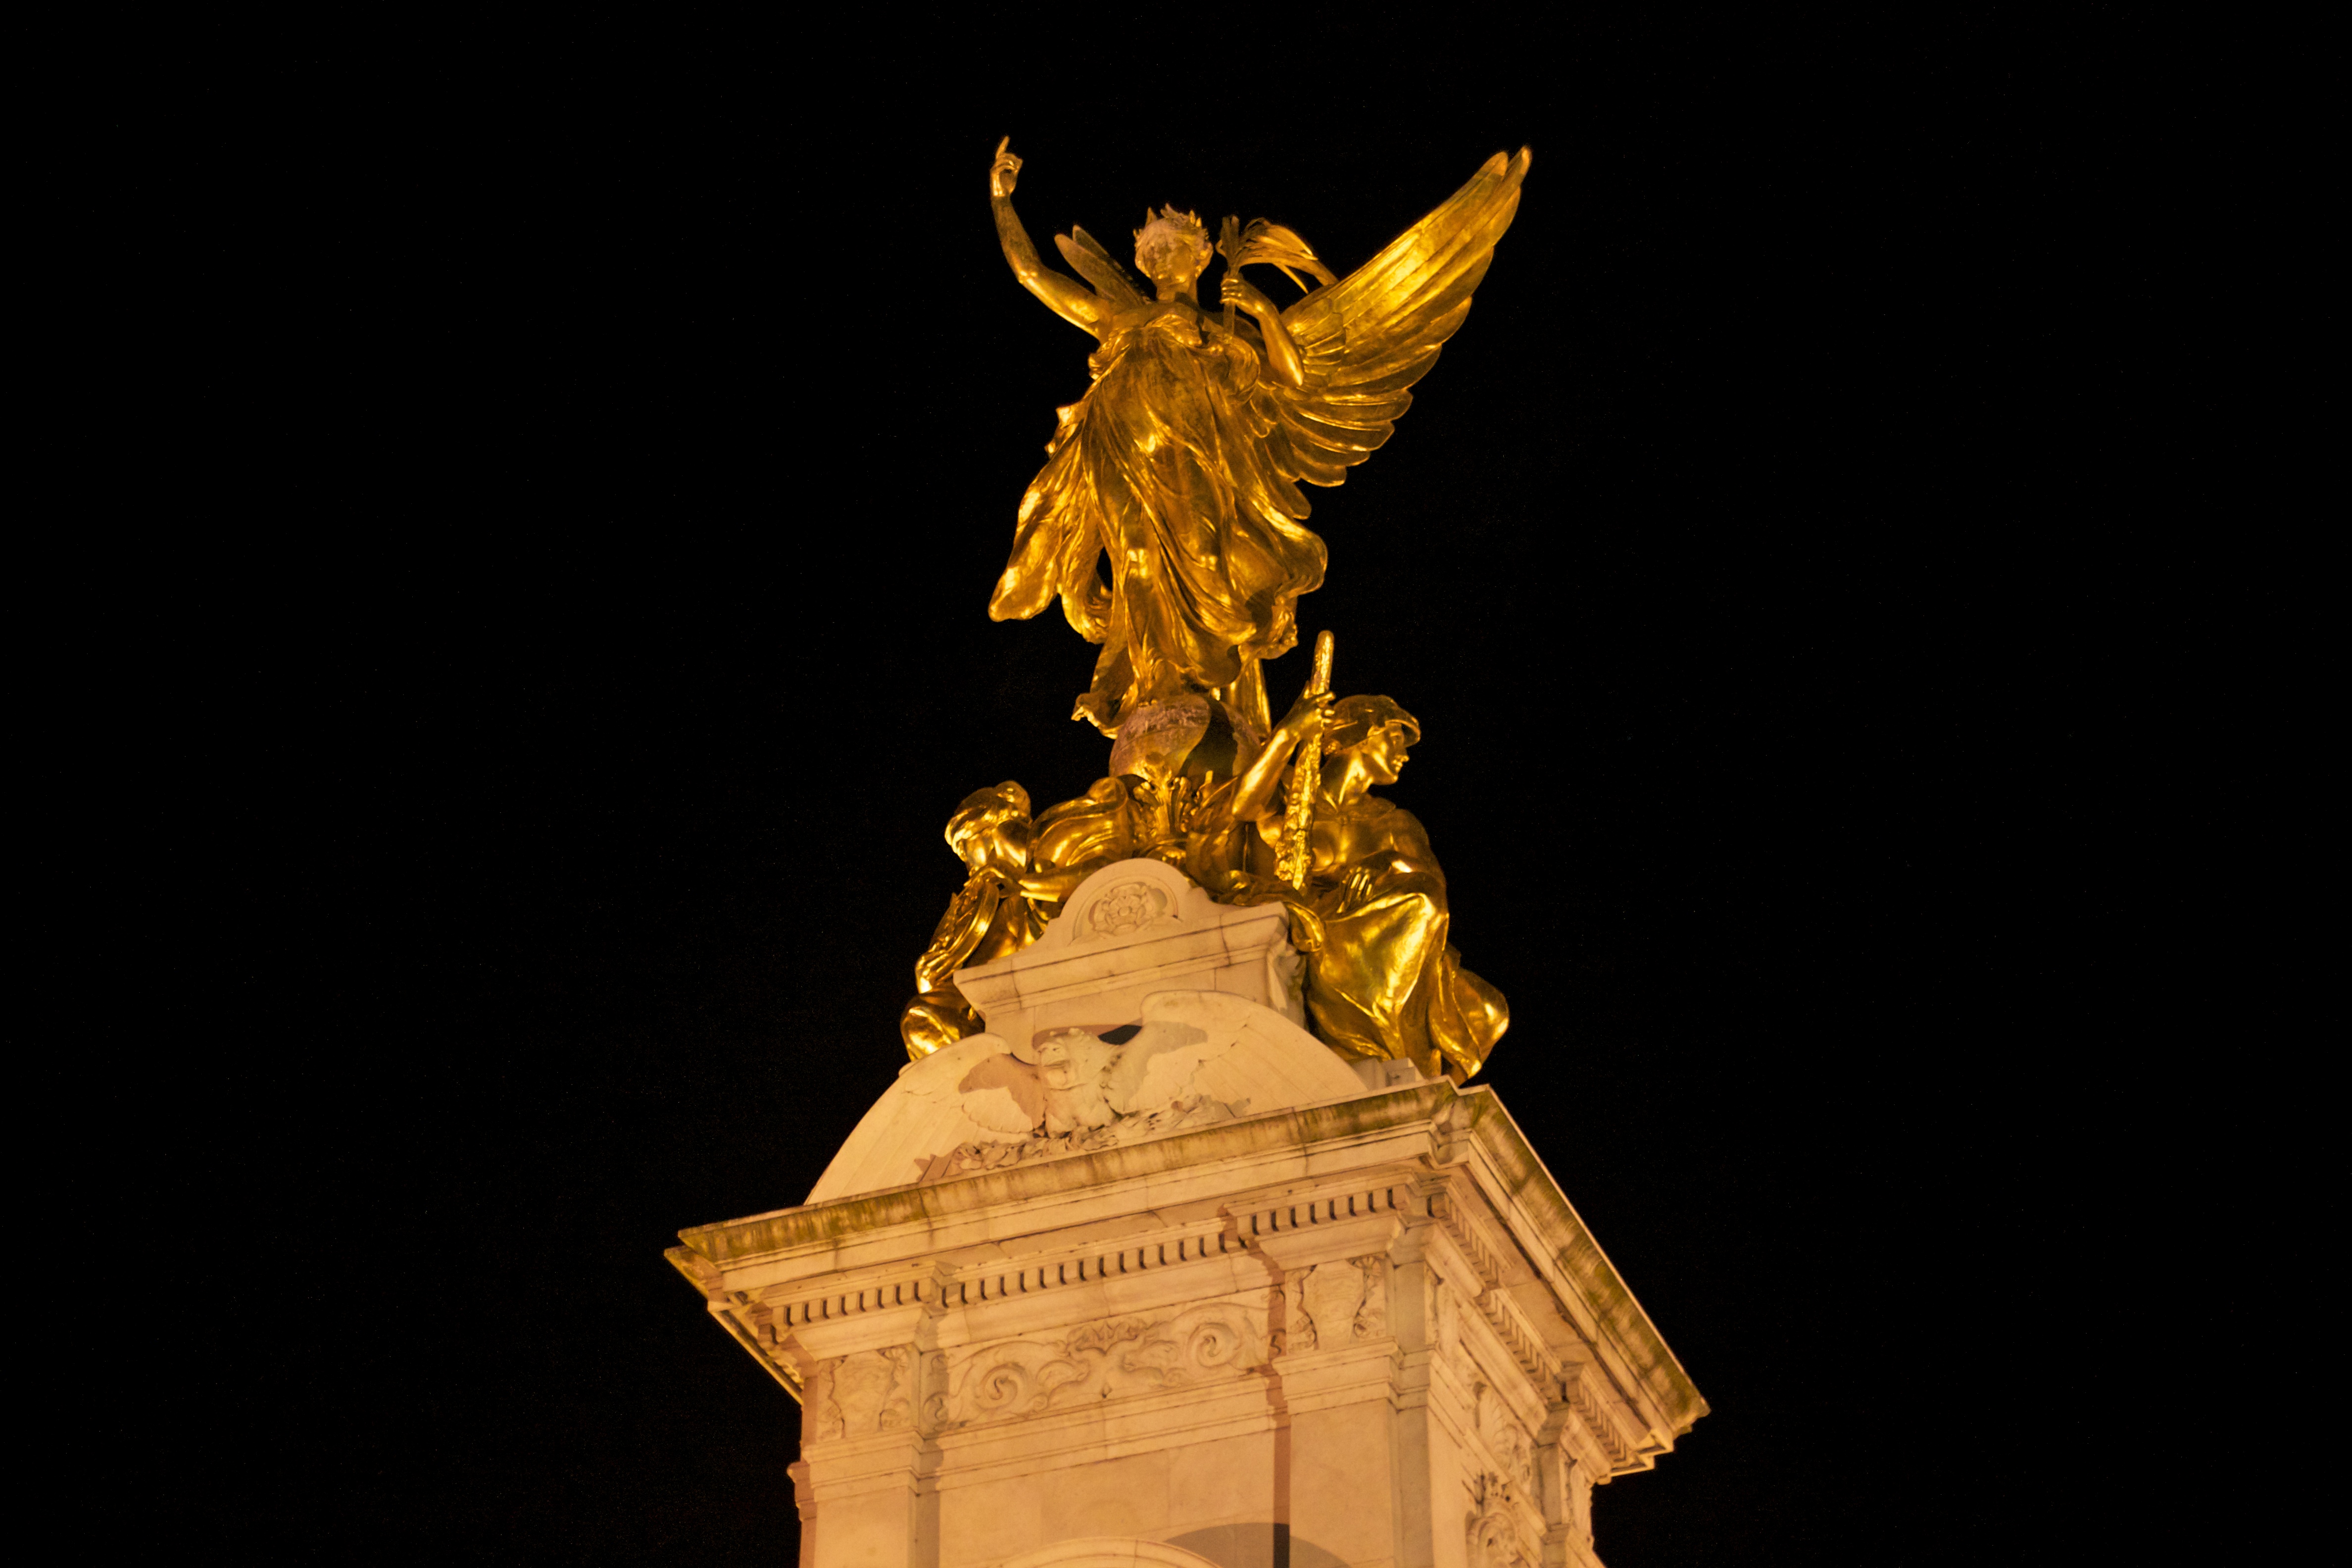
night, monument, statue, sculpture, art, temple, ancient history